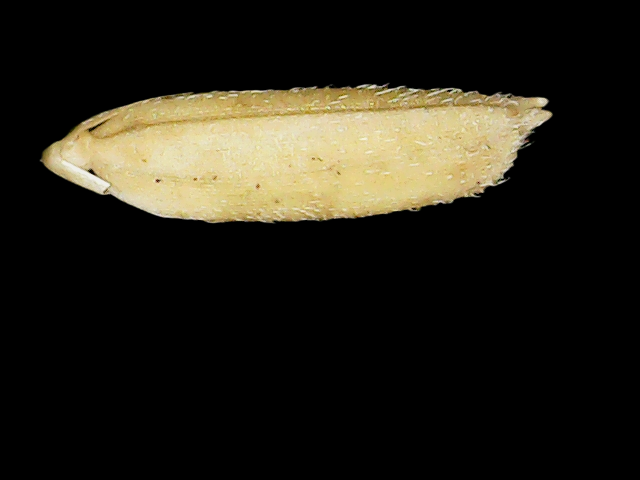
Rice variety: Binadhan21